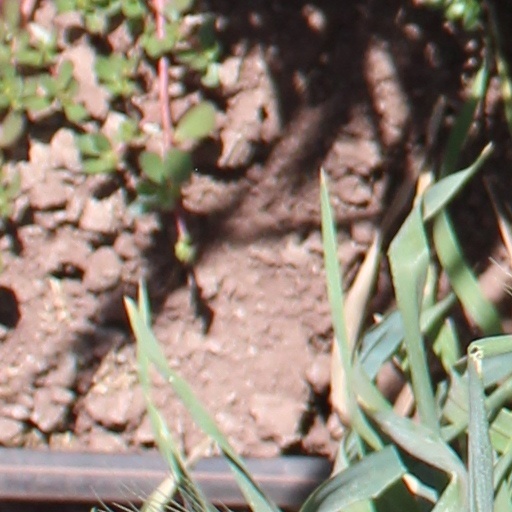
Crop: wheat